Karl Schnaase

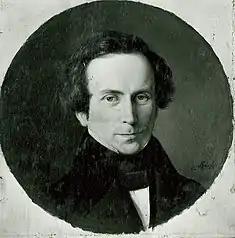
Karl Schnaase; portrait by Eduard Steinbrück

Karl Schnaase (7 September 1798 – 20 May 1875) was a distinguished German art historian and jurist. He was one of the founders of modern art history, and the author of one of the first surveys of the history of art.